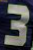
Number: 3